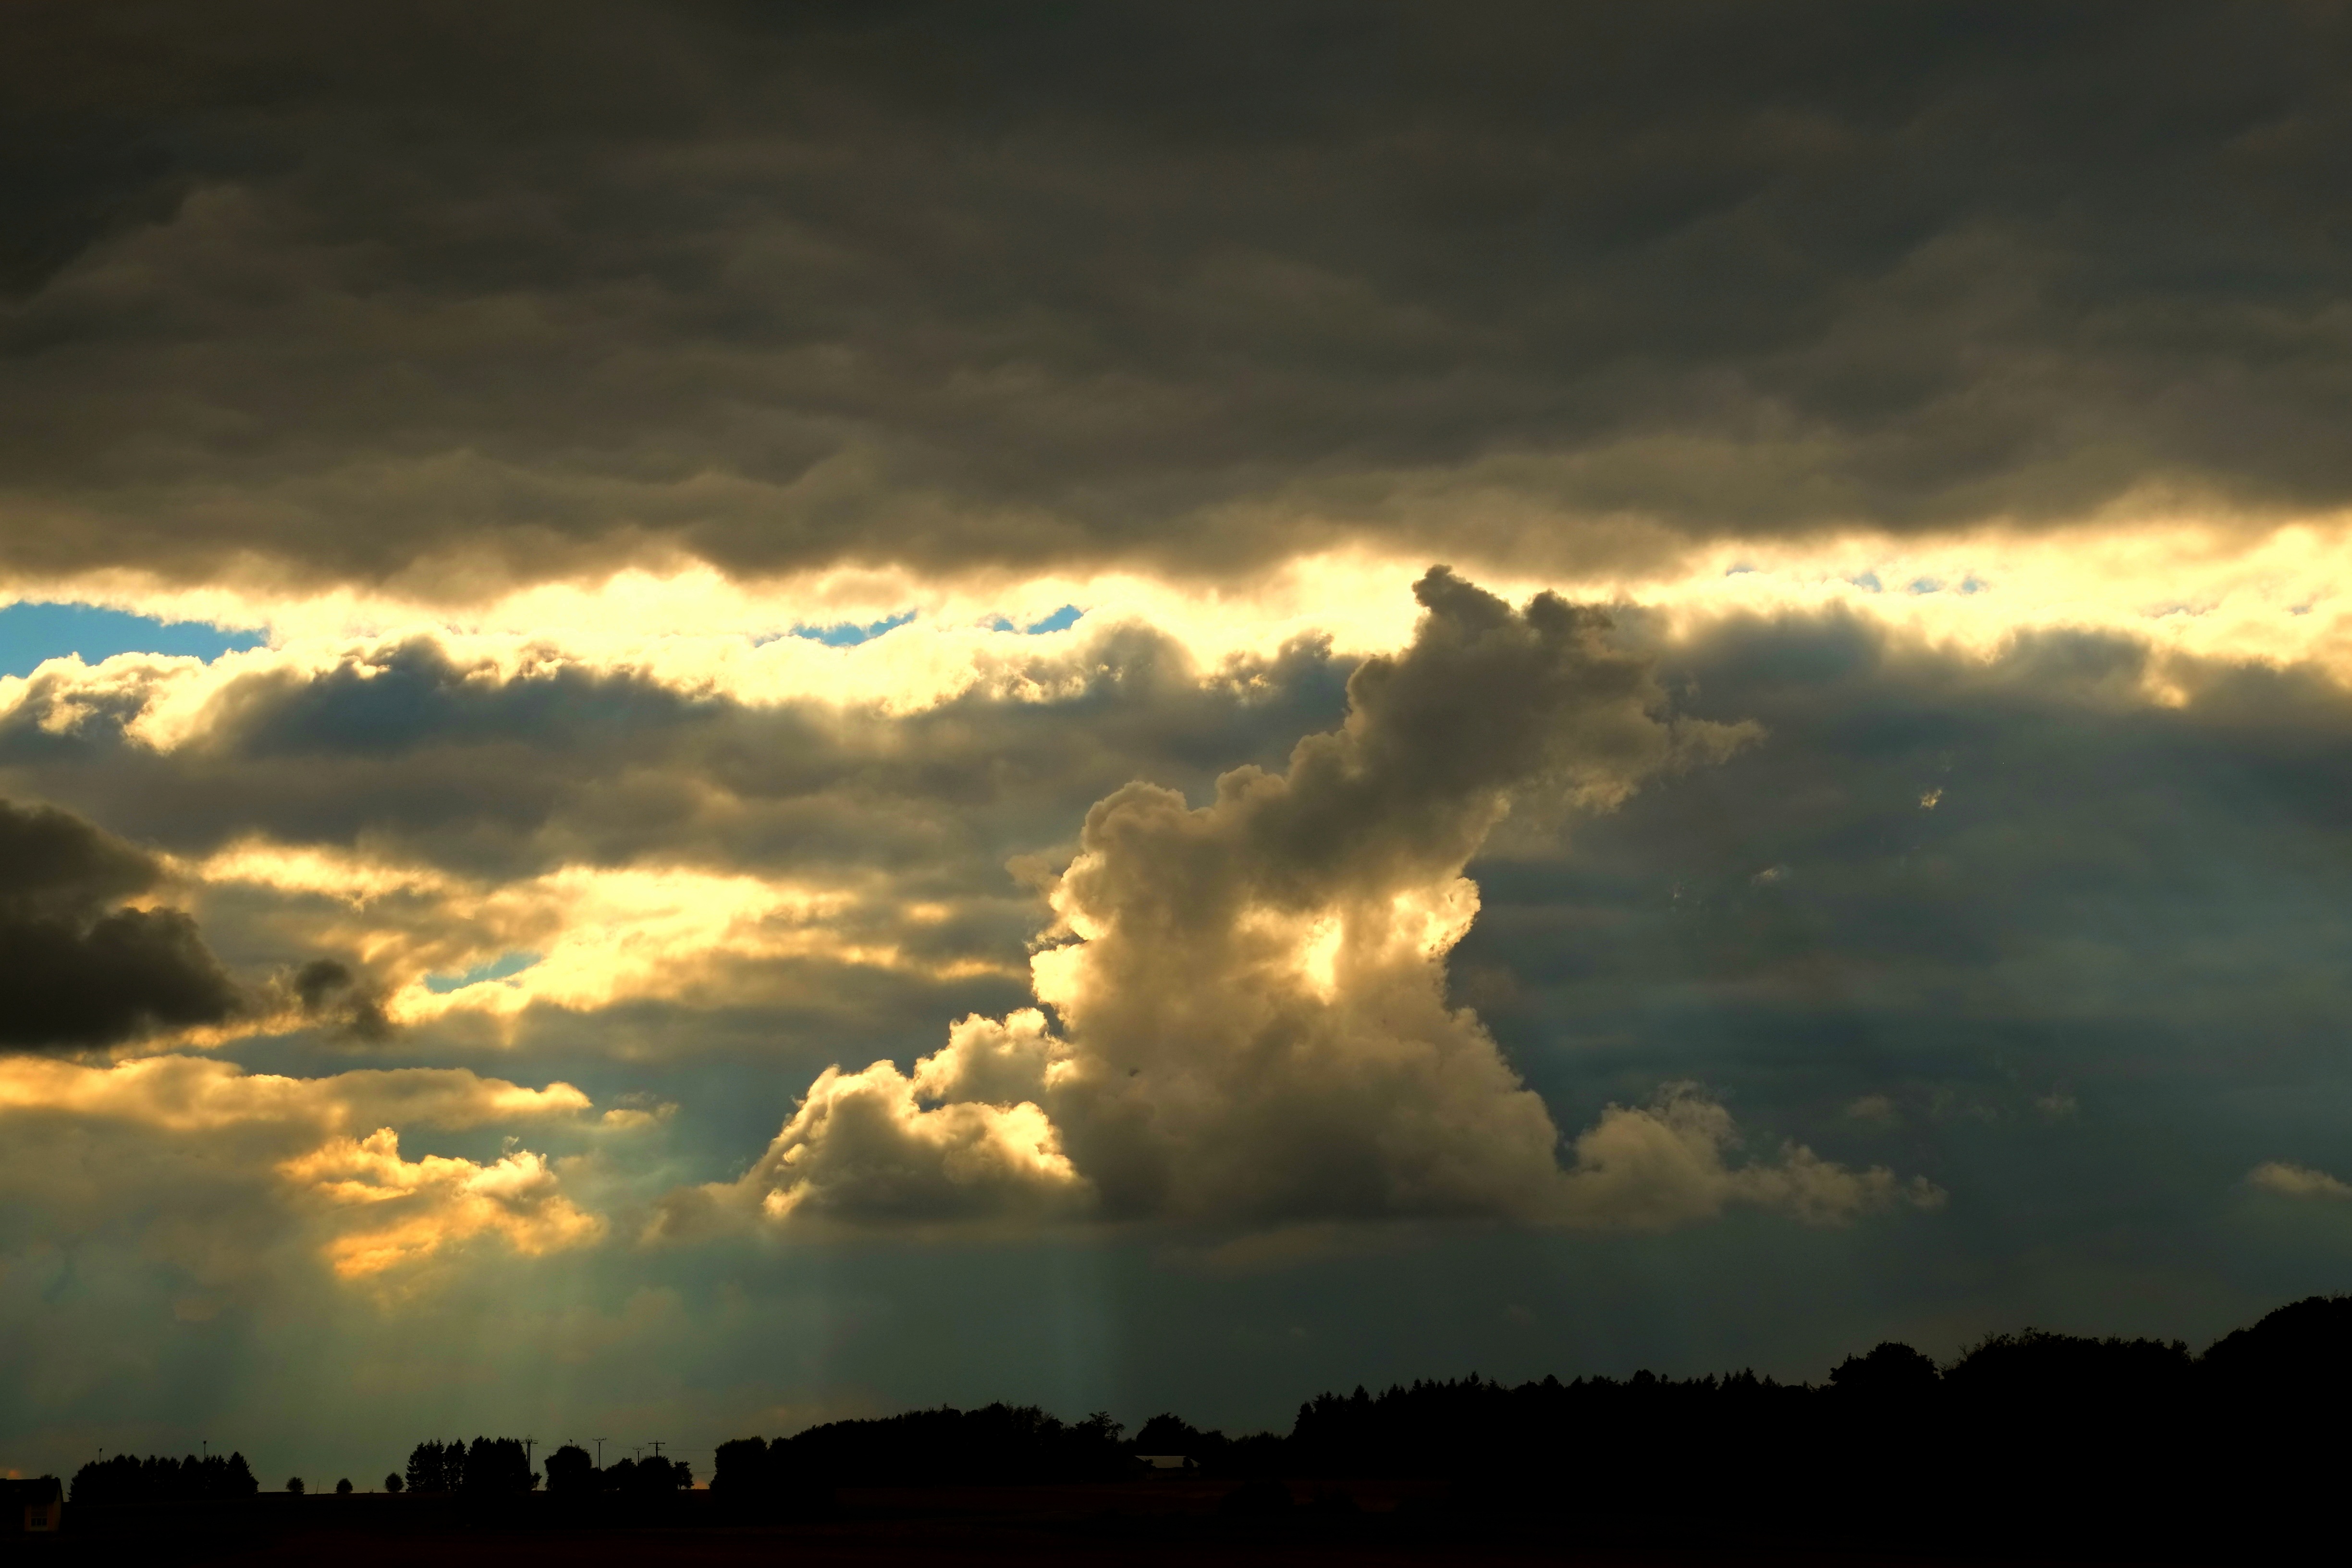
landscape, water, nature, horizon, light, cloud, sky, sunrise, sunset, sunlight, morning, rain, dawn, atmosphere, dark, dusk, evening, rural, weather, storm, cumulus, lighting, lichtspiel, cloud cover, clouds, background, thunderstorm, mood, sunbeam, atmospheric, forward, afterglow, southern germany, cloudiness, rain clouds, dark sky, storm clouds, gray clouds, meteorological phenomenon, thick clouds, red sky at morning, black clouds